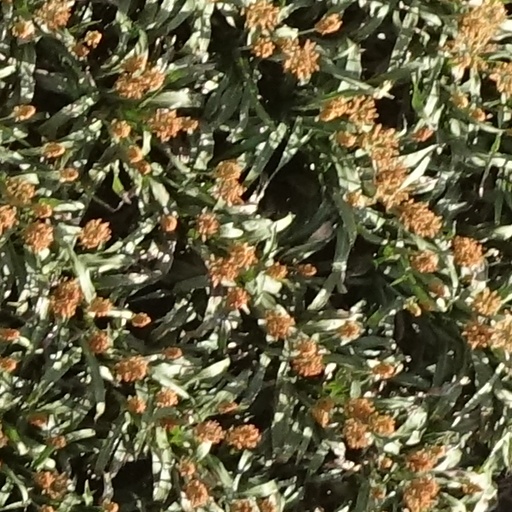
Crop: sorghum